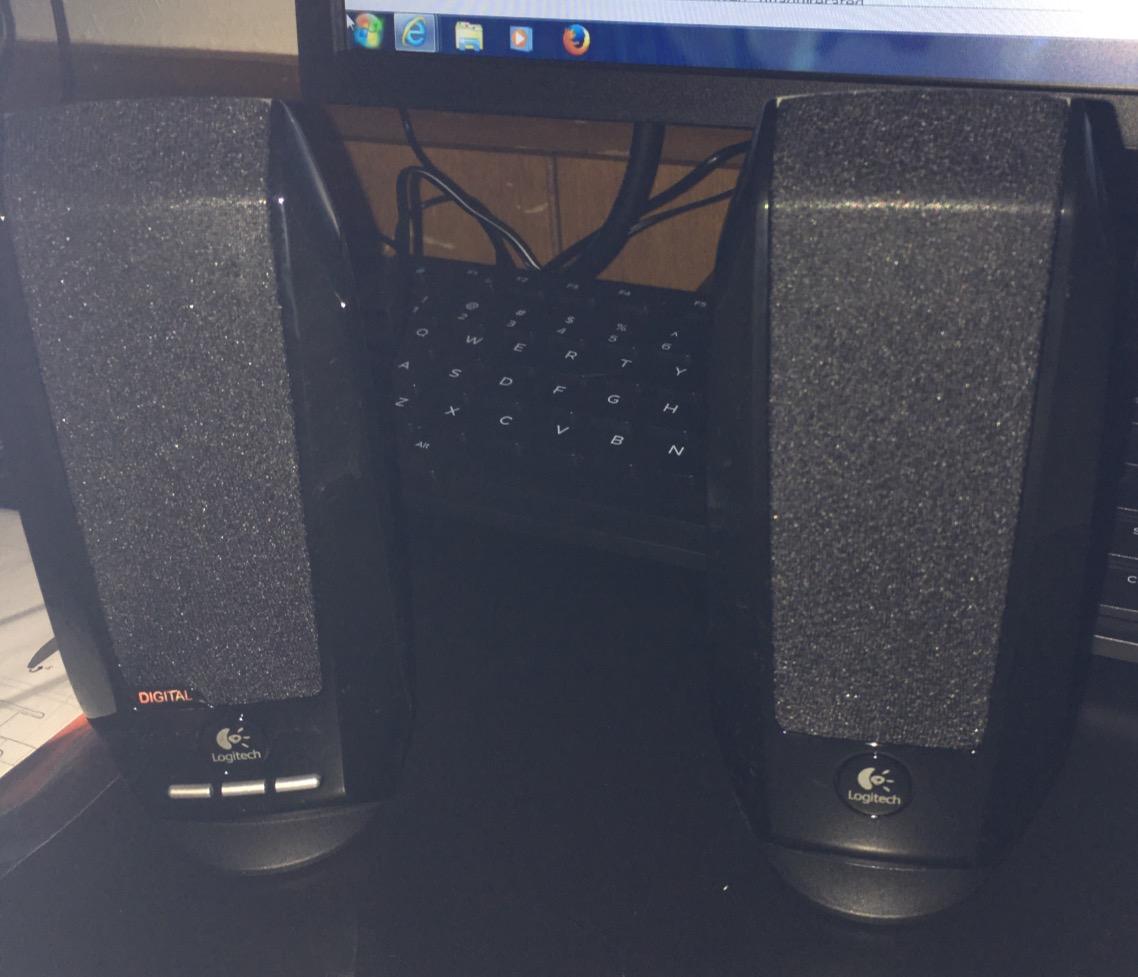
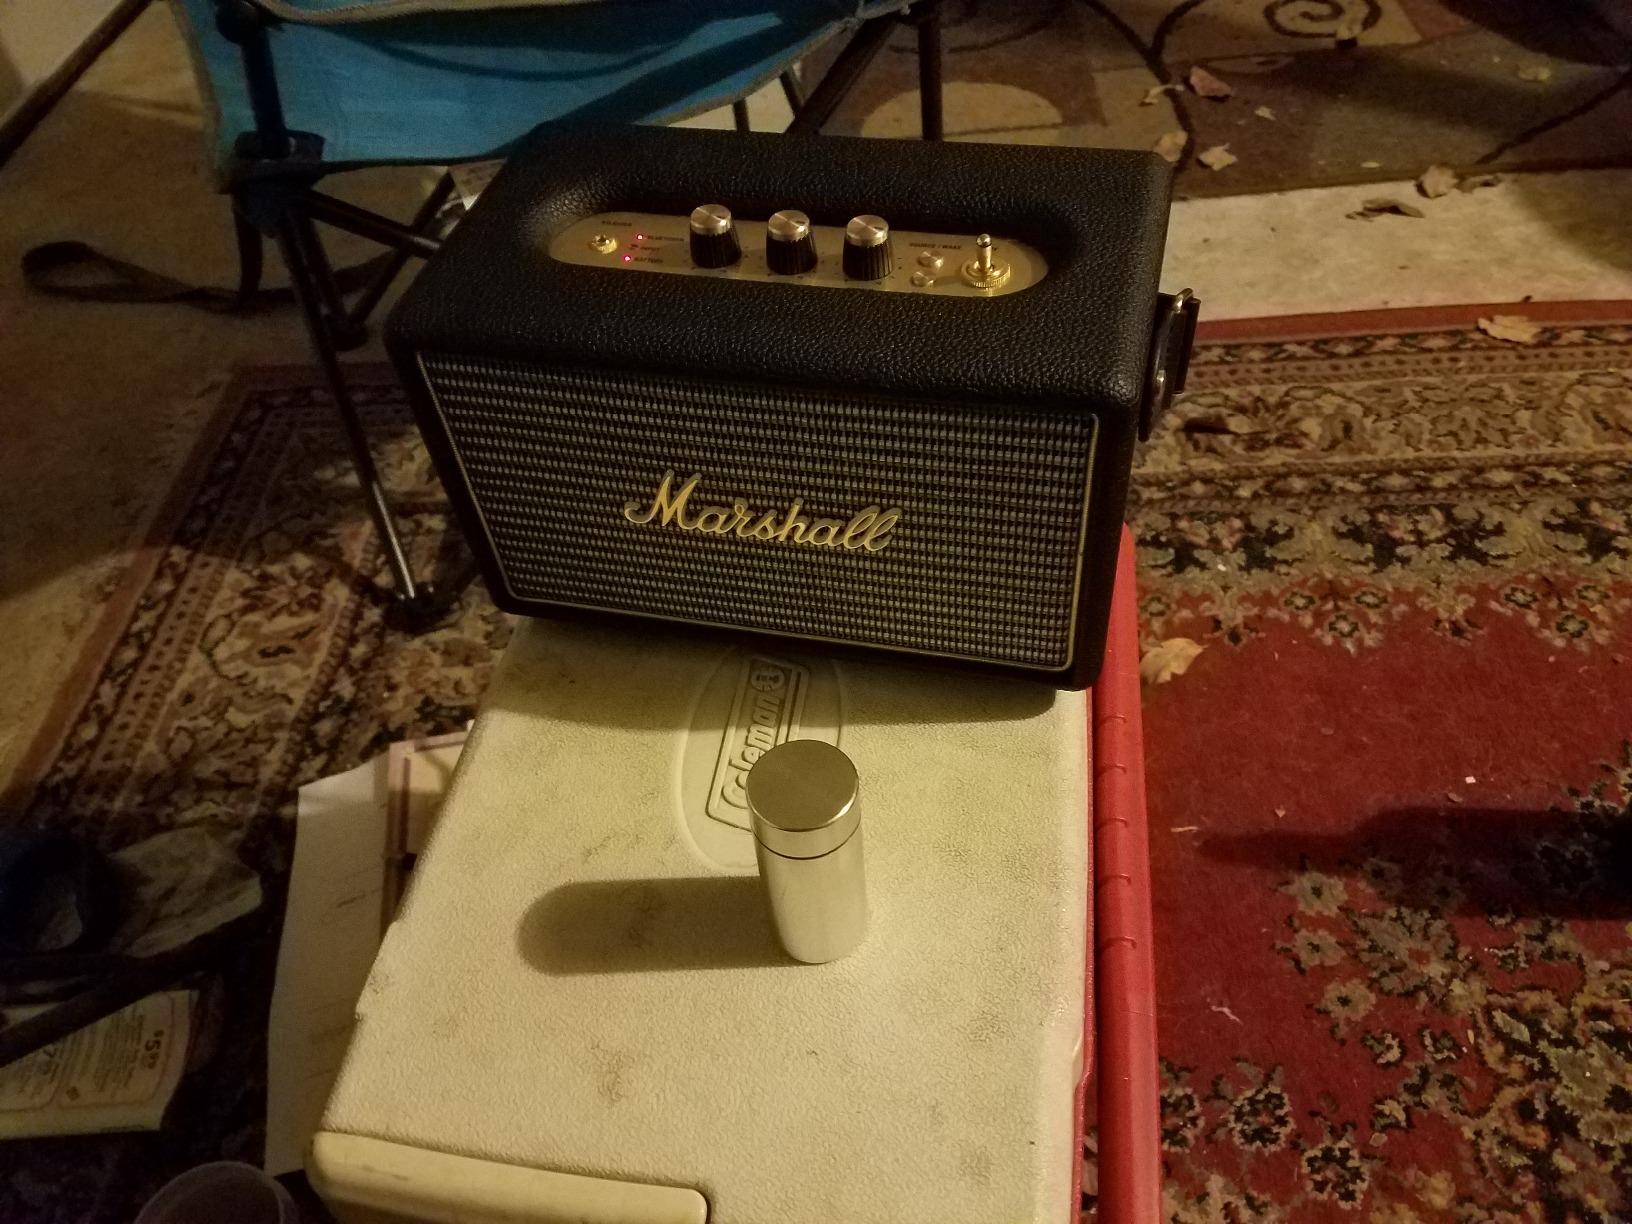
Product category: speaker
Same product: no